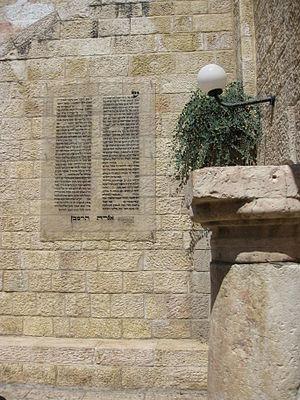
Vieille ville de Jérusalem - Quartier Juif - Devant la synagogue Ramban (sur le mur est reproduit le texte de la lettre du Ramban à son fils), cet endroit se trouve sur le circuit de visite fléché סיורובע (étape 6).
Moïse Nahmanide est un rabbin du XIIIᵉ siècle.